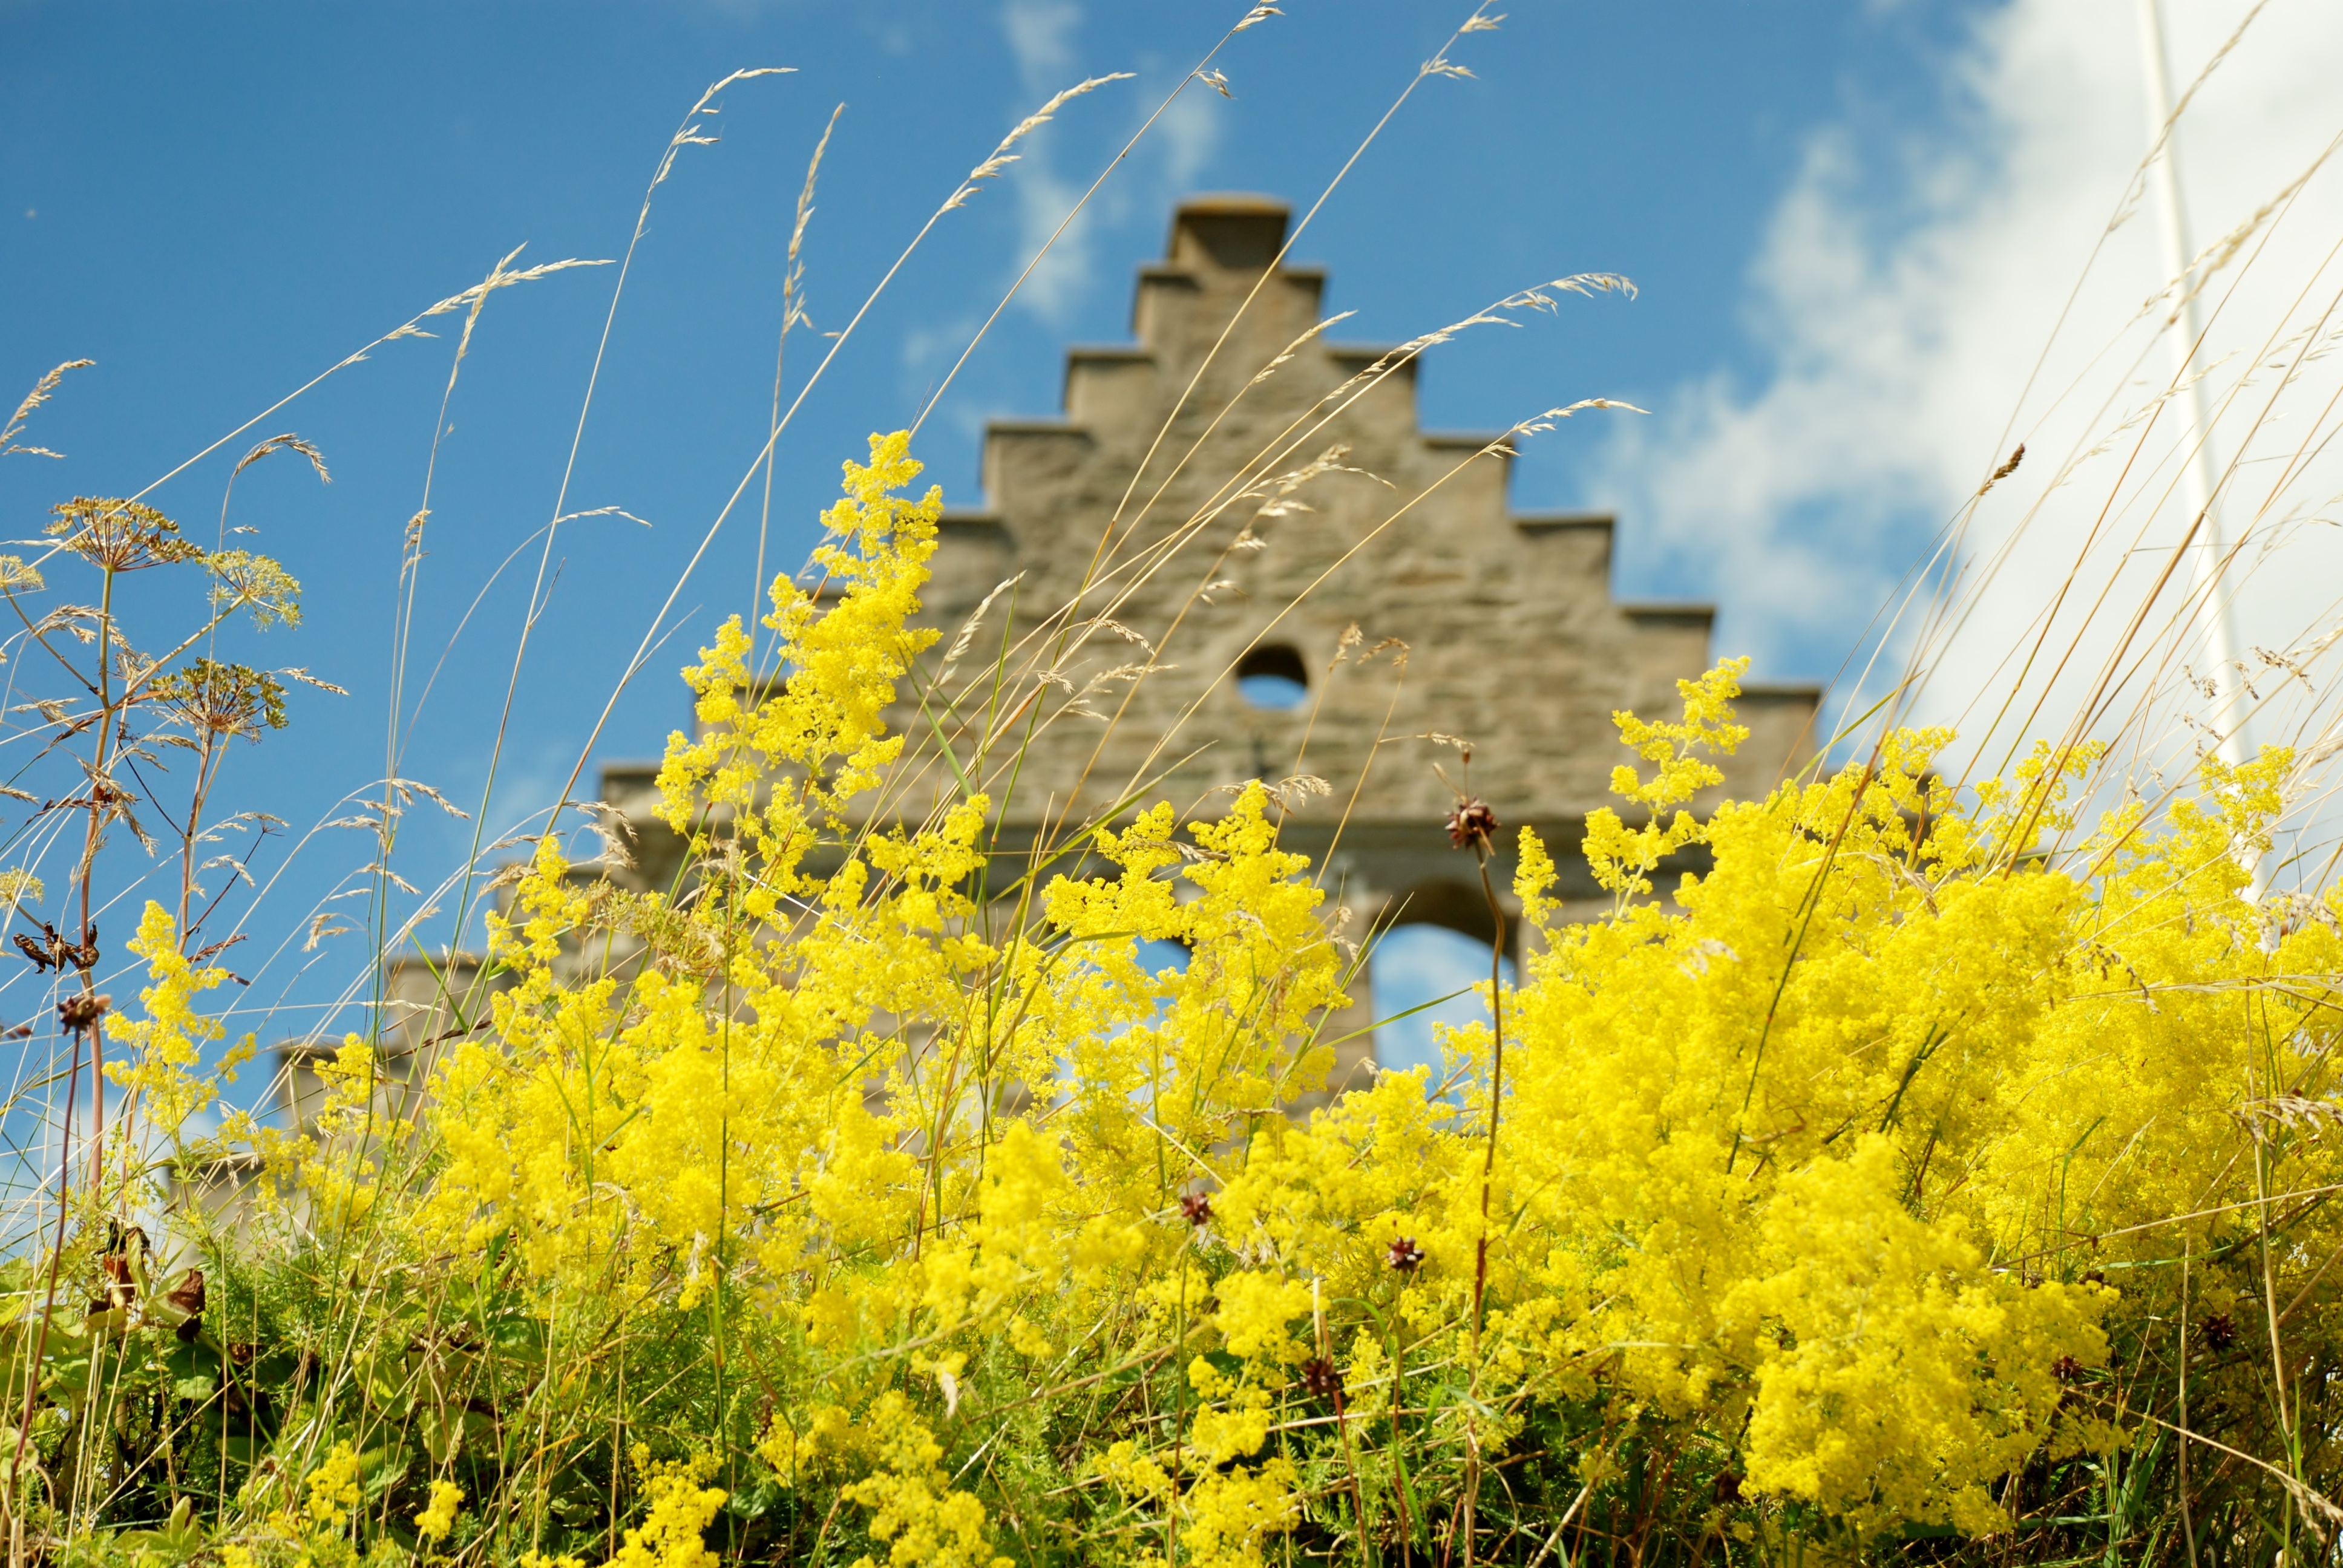
tree, nature, grass, plant, meadow, sunlight, flower, summer, food, green, produce, vegetable, autumn, ruin, yellow, rapeseed, wildflower, flowers, sweden, landscapes, brassica, flowering plant, woody plant, land plant, visings